Philip Drugeth

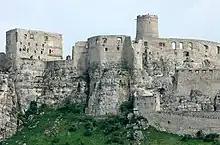
Philip Drugeth elevated into the Hungarian nobility, when he was appointed castellan of Szepes Castle (today in Spišské Podhradie, Slovakia) in 1315

The burghers of Kassa (now Košice in Slovakia) assassinated the oligarch Amadeus Aba in September 1311. After that Charles I was committed to eradicating the Abas' oligarchic rule. However, Amadeus' sons rebelled against the king. Following a series of military skirmishes in the spring of 1312, the young Philip Drugeth participated in the siege of Sáros Castle (today Šariš in Slovakia) in late April or early May 1312, when Charles' army seized the fort from the Aba-ally Zólyom (Balassa) kinship. During the siege, Drugeth distinguished himself and had received two "deathly wounds". Thereafter Charles waged war against Matthew Csák in order to "recovering of occupied royal property" in early 1313, capturing Nagyszombat. Drugeth participated in this campaign. By that time, he was one of the chief commanders of the royal army. It is possible, however, the royal charter of 1317, which narrates the merits of Philip, refers to the failed military expedition against Matthew Csák in September 1311.